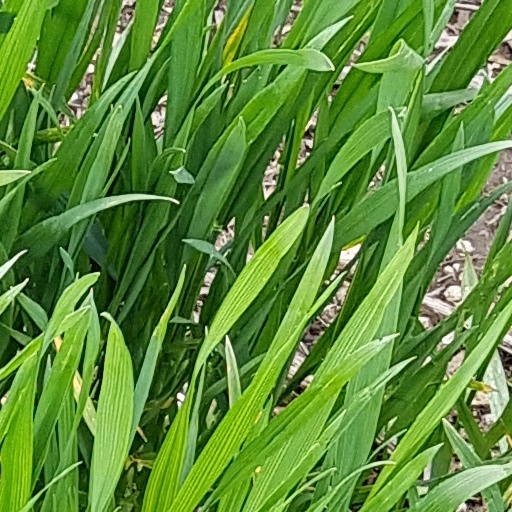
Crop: wheat